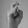
ASL letter: X